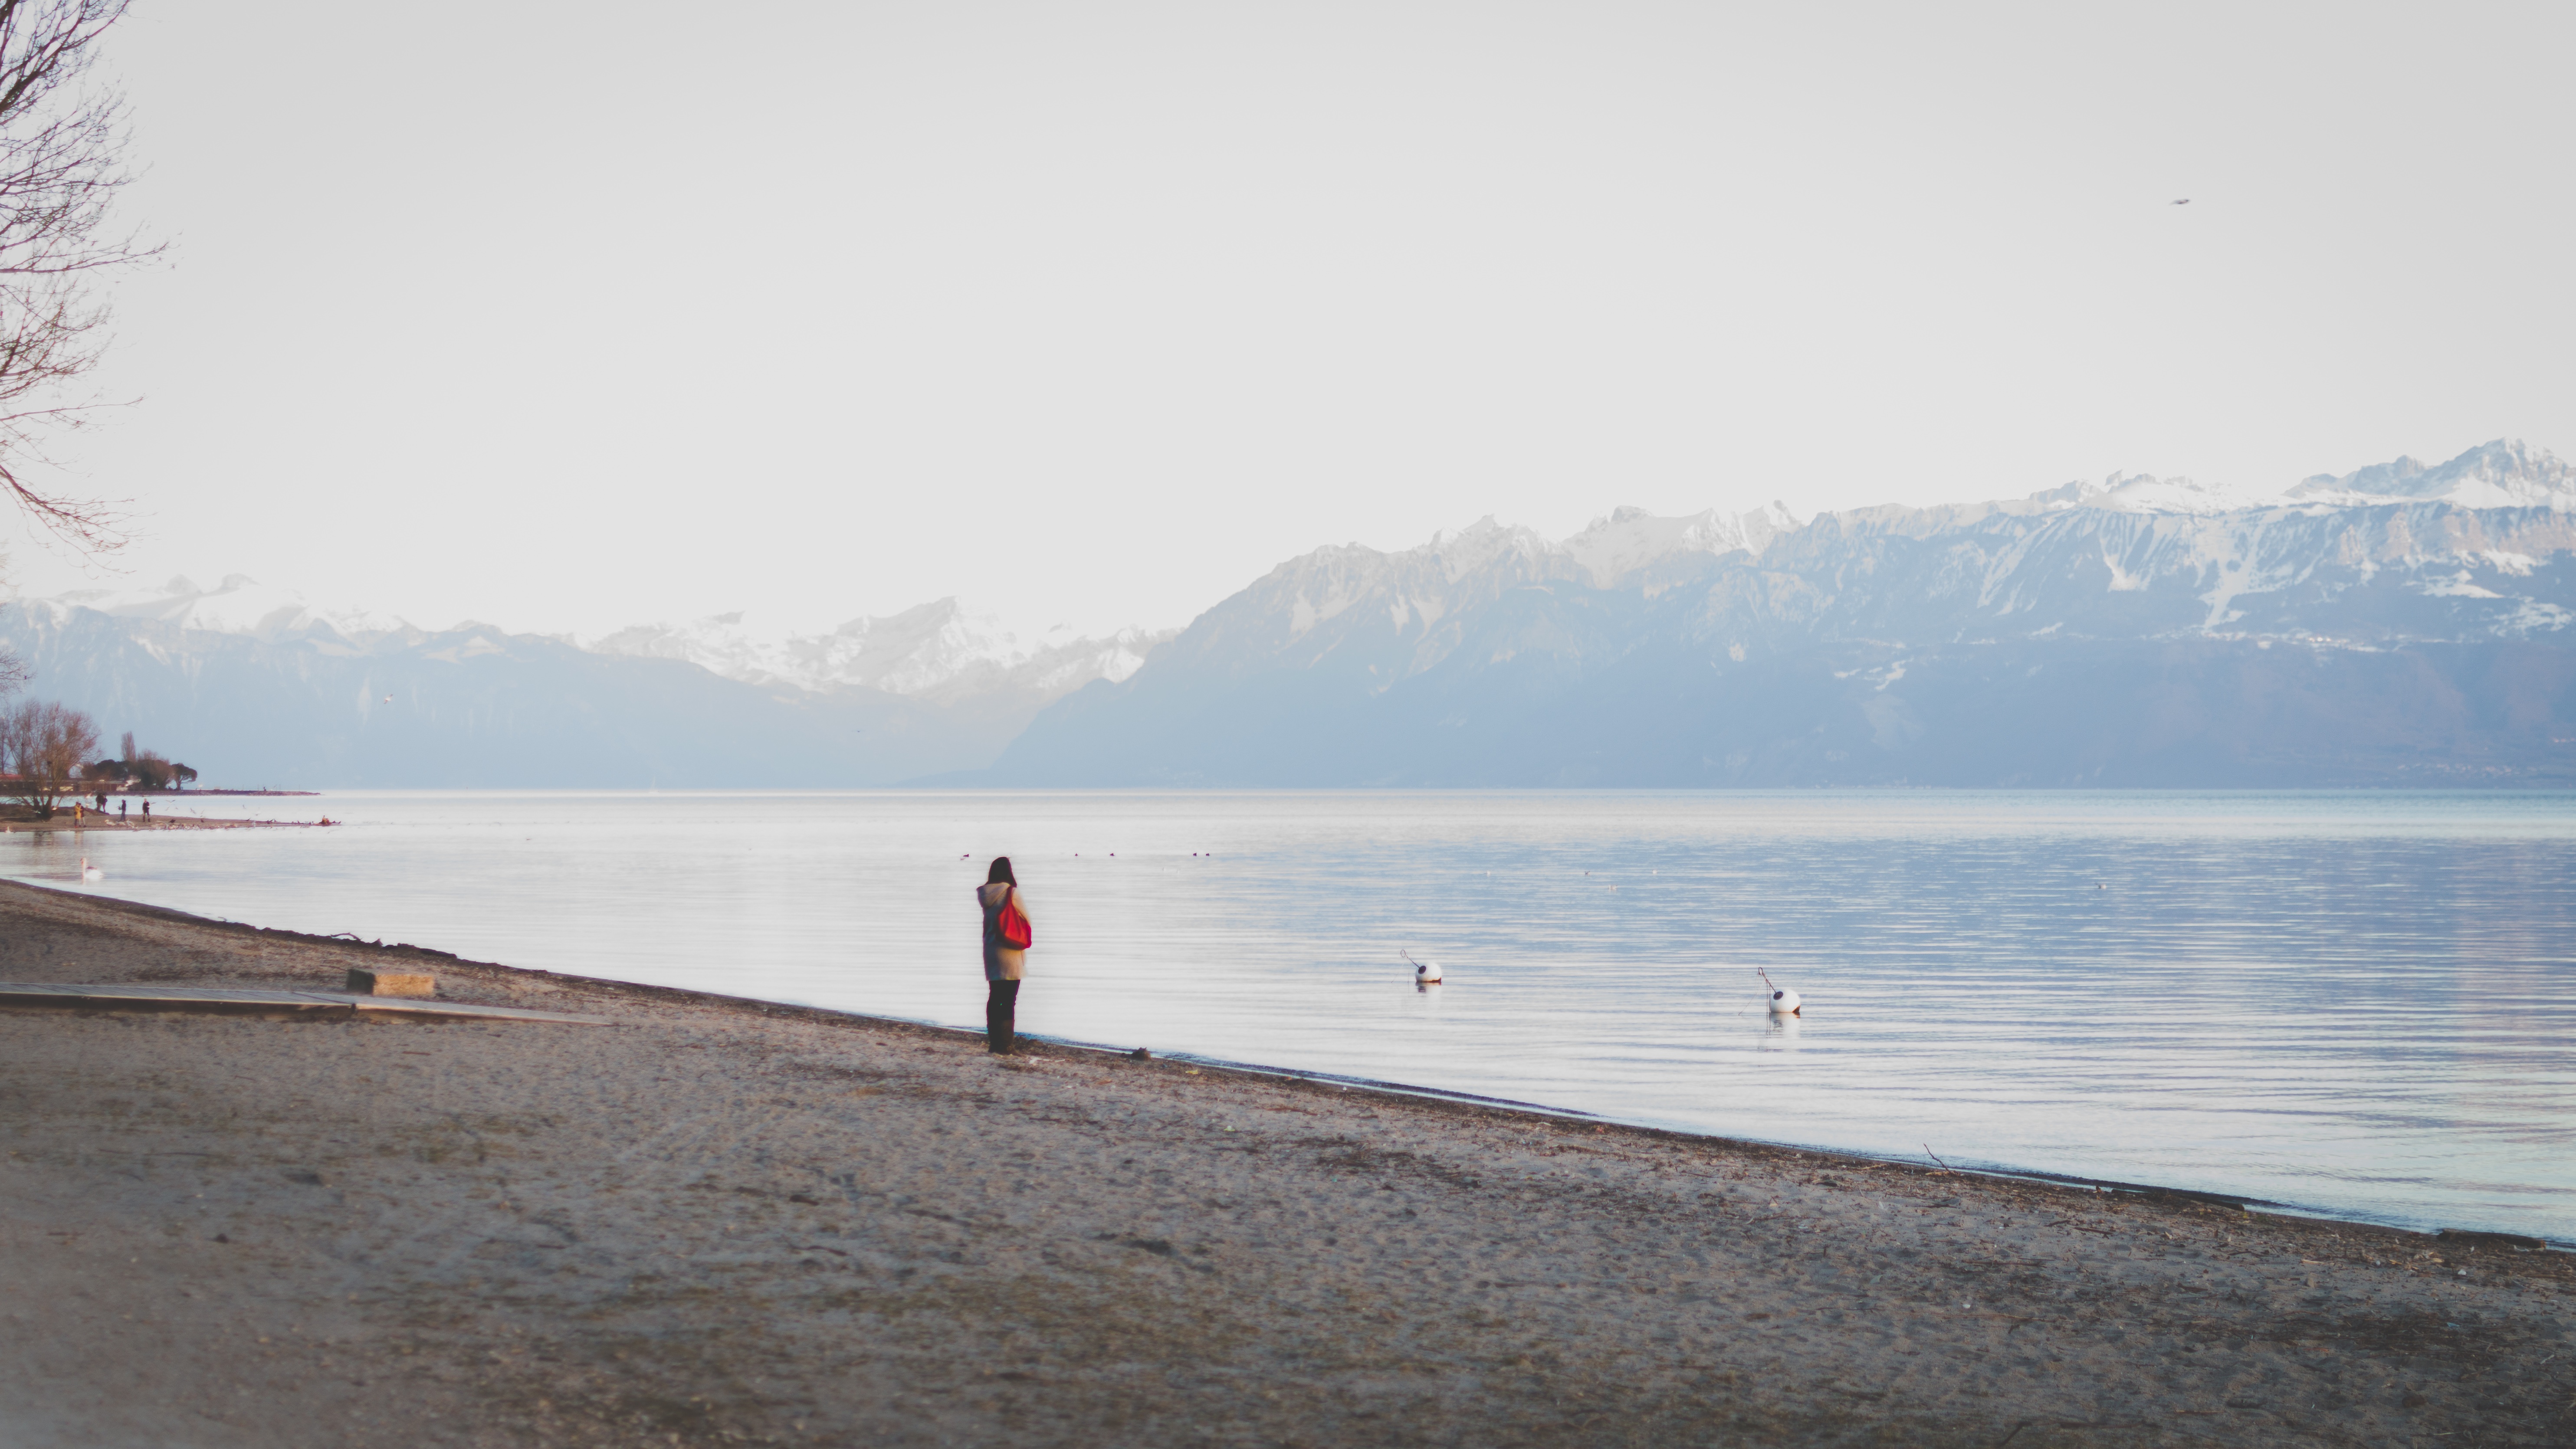
beach, sea, coast, water, sand, ocean, horizon, mountain, winter, cloud, morning, shore, wave, lake, vacation, reflection, bay, reservoir, body of water, loch, atmospheric phenomenon